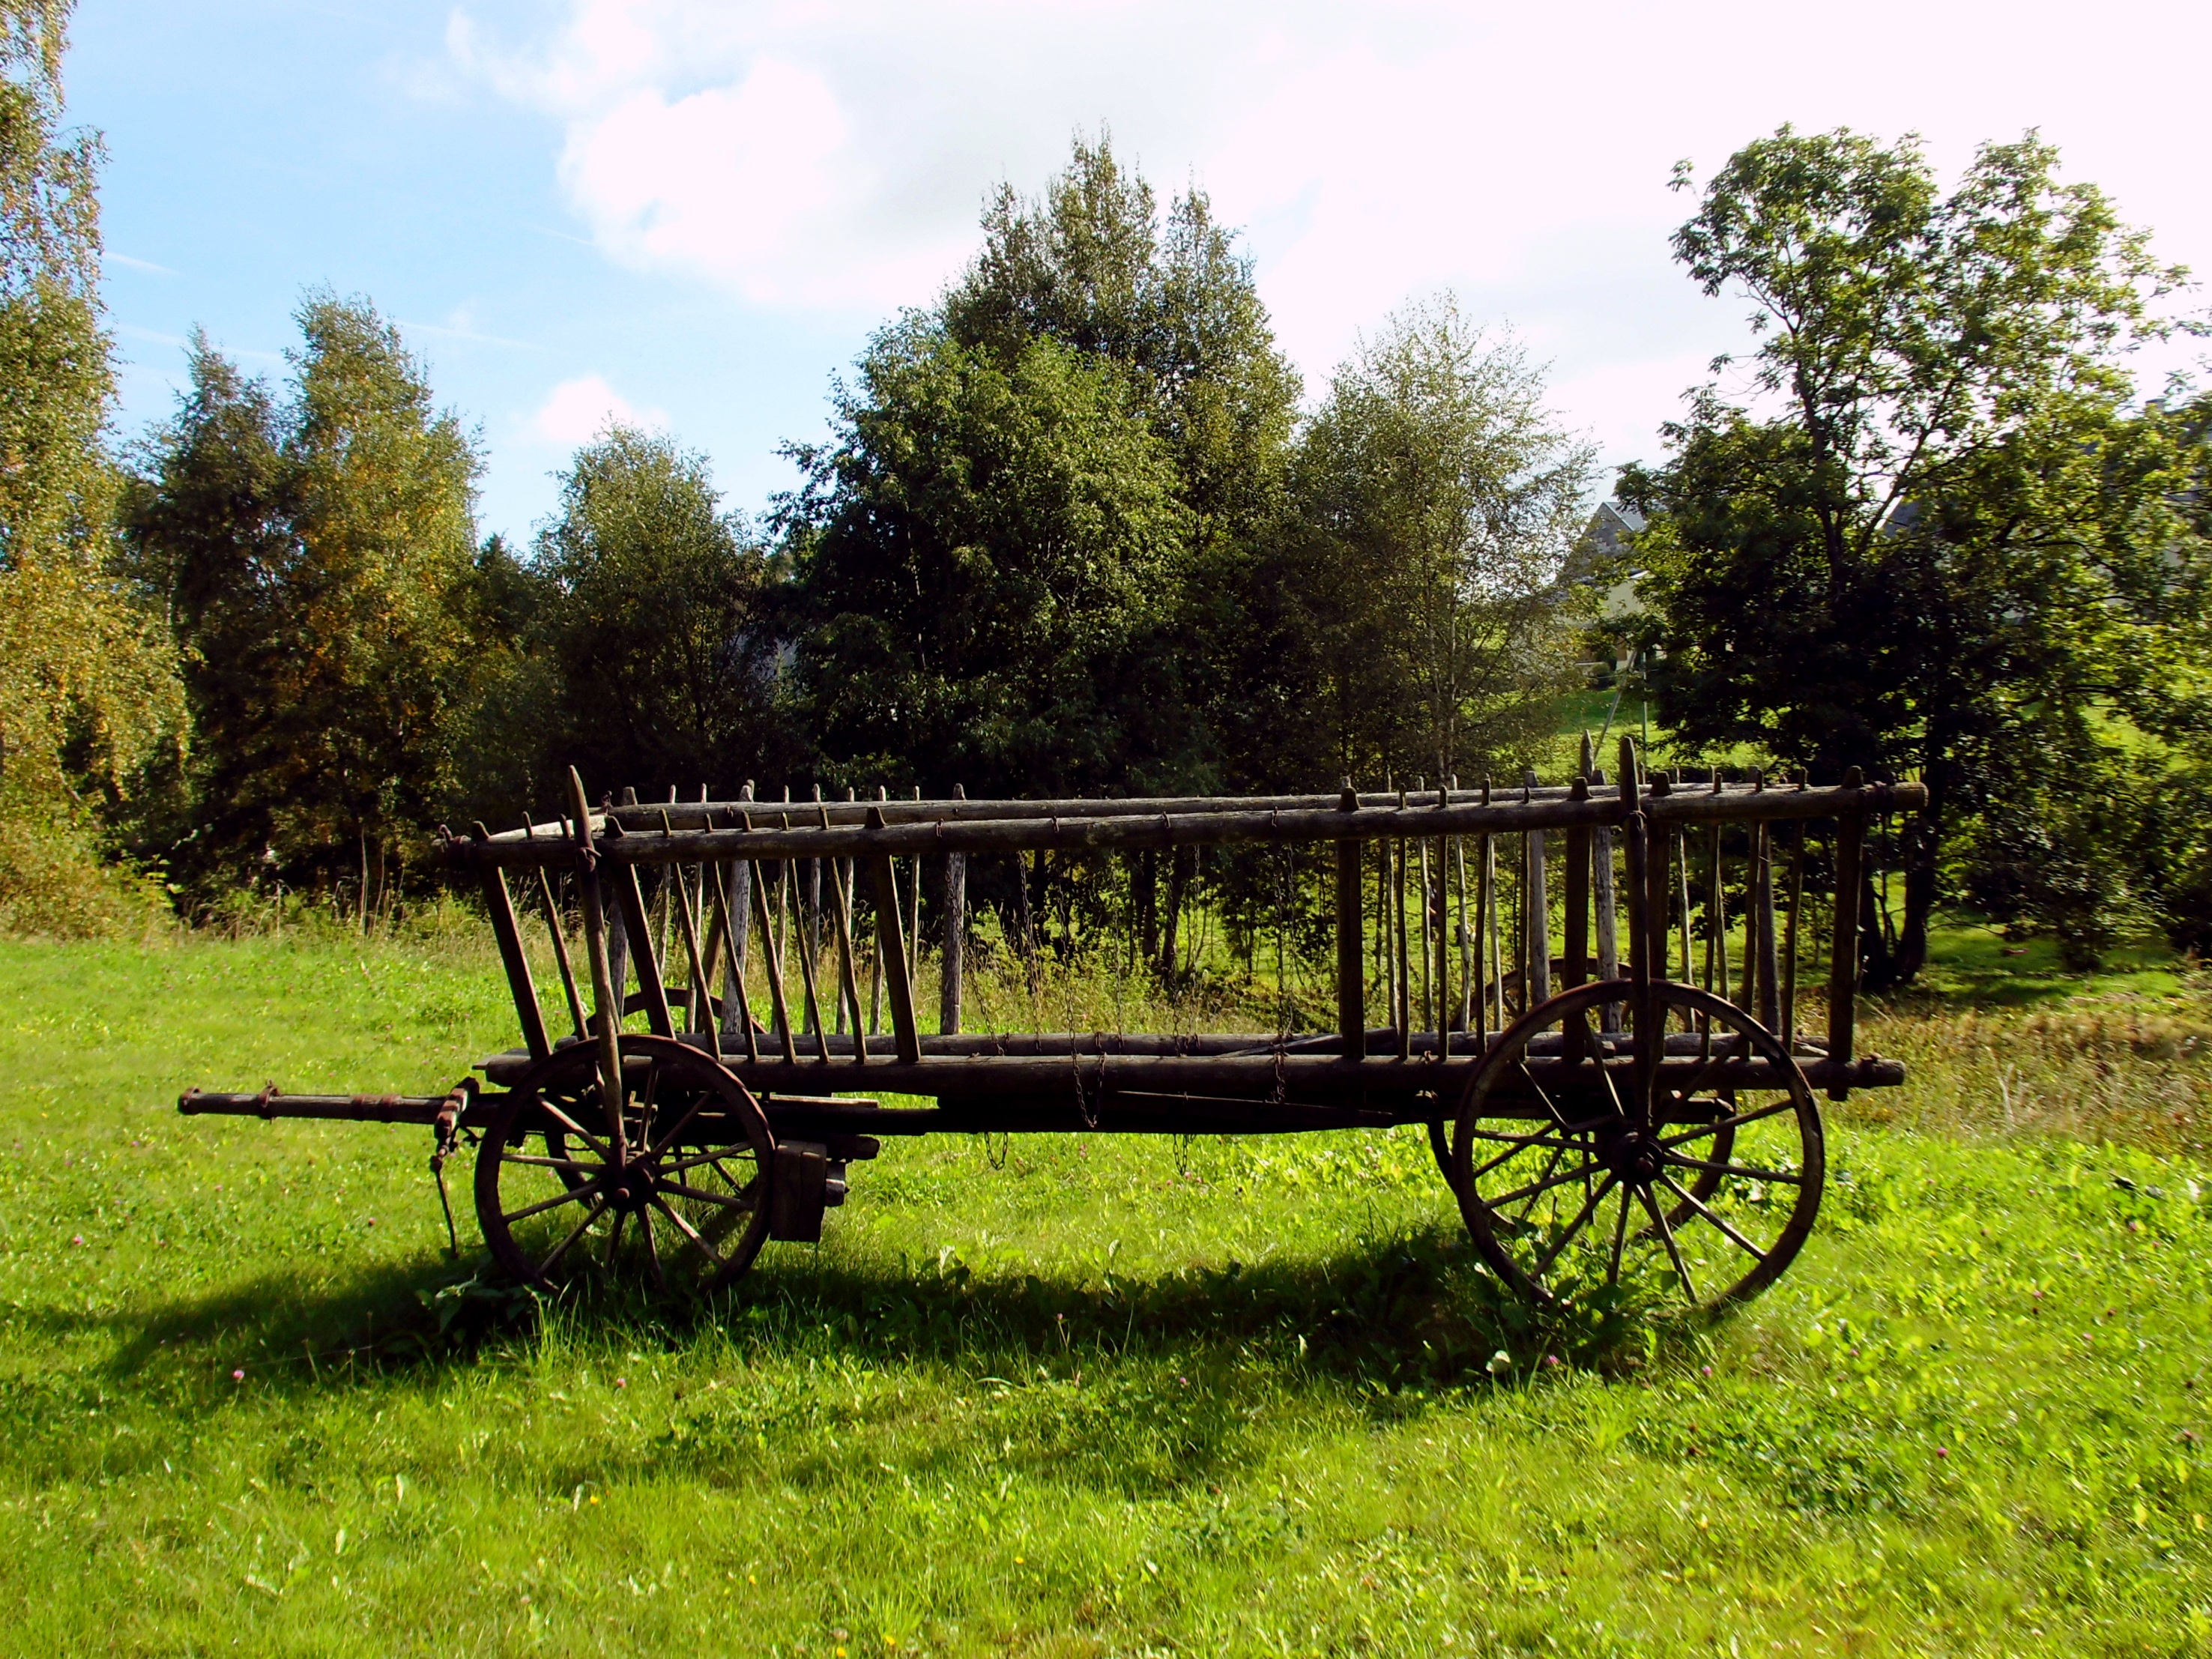
grass, hay, farm, meadow, cart, old, vehicle, pasture, agriculture, historically, rural area, ore mountains, means of transport, hay wagon, doernthal